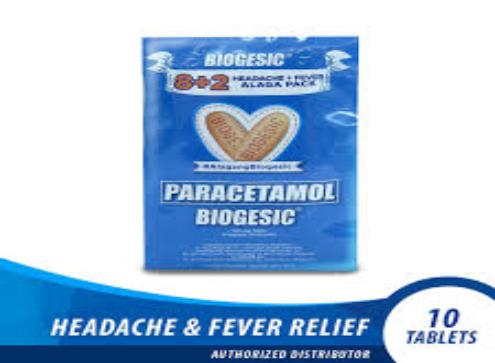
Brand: biogesic
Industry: Medical